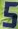
Number: 5